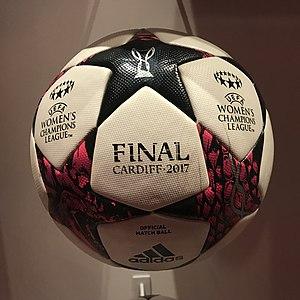
OL Le Musée au Parc OL.
La saison 2016-2017 de la section féminine de l'Olympique lyonnais est la trente-neuvième saison consécutive du club rhodanien en première division du championnat de France depuis 1978.